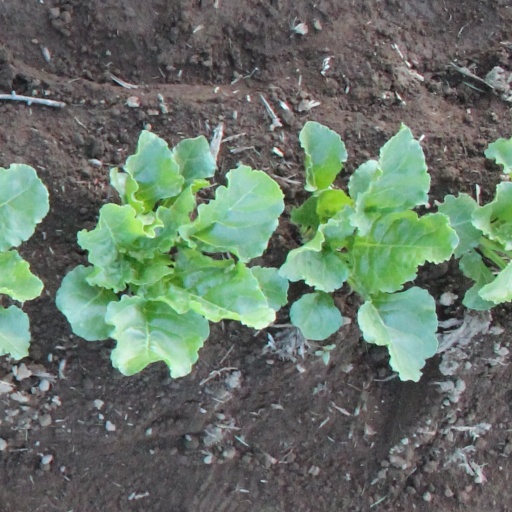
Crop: sugar beet